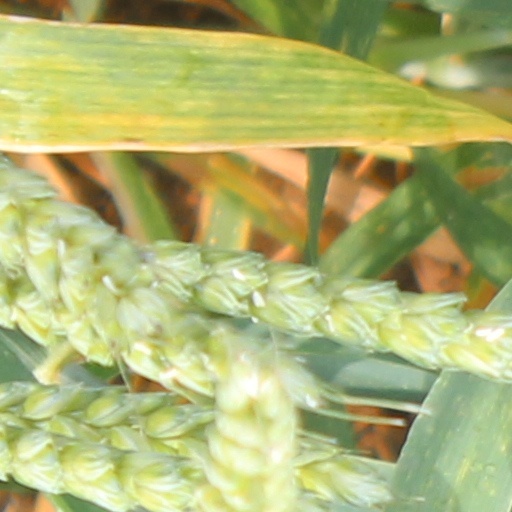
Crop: wheat